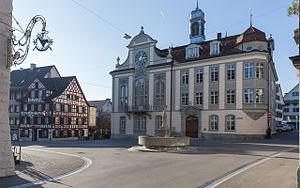
Weinfelden est une commune suisse du canton de Thurgovie et le chef-lieu du district de Weinfelden.